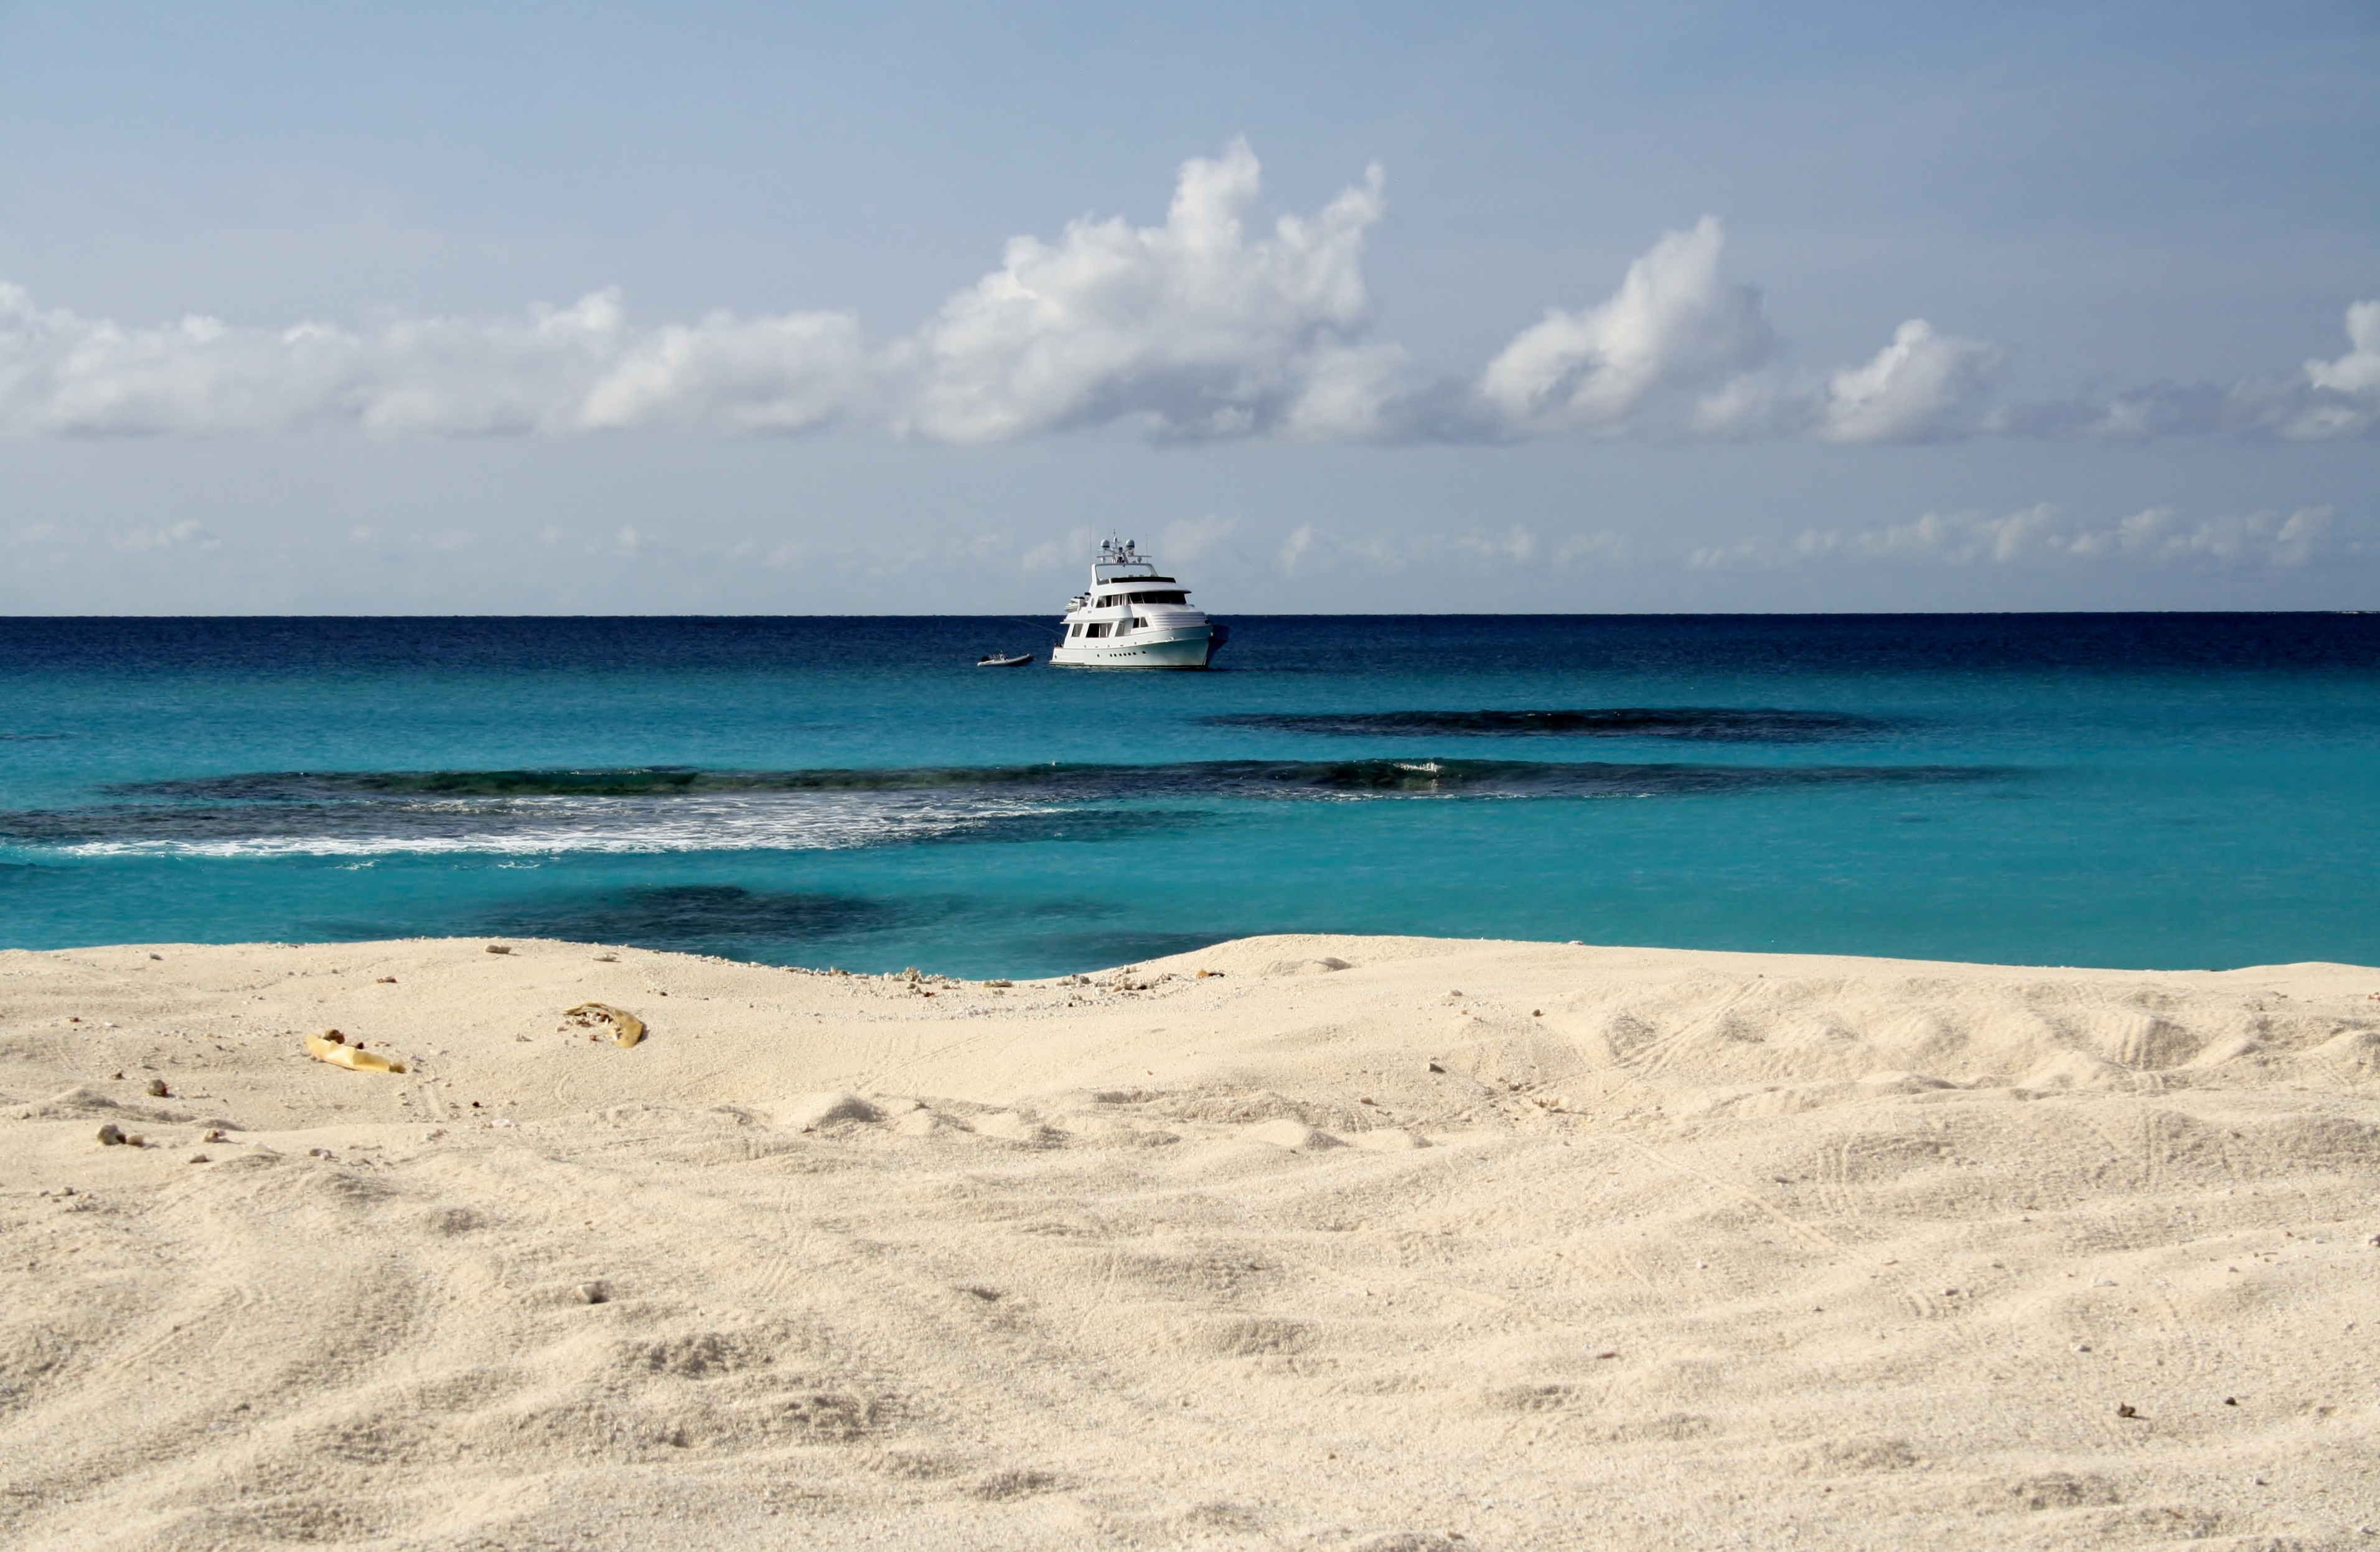
beach, sea, coast, nature, sand, ocean, horizon, boat, shore, wave, ship, summer, vacation, travel, seaside, vehicle, yacht, seascape, bay, island, blue, sealife, body of water, fun, happy, beaches, caribbean, cape, islet, seaview, oceanfront, wind wave